Burnley F.C.

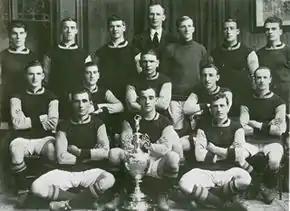
A black and white picture of Burnley posing behind a football trophy

Harry Windle was named chairman in 1909, after which the club's finances turned around. In 1910, the Burnley directors changed the club's colours from green to claret and blue, and appointed John Haworth as the team's new manager. In 1912–13, the side won promotion to the first tier, and the following season, Burnley won their first major honour, beating Liverpool in the 1914 FA Cup final. Bert Freeman scored the only goal as Burnley became the first club to defeat five top tier sides in one cup season. Tommy Boyle became the first captain to receive the trophy from a reigning monarch, King George V. The team finished second to West Bromwich Albion in 1919–20, before winning their first ever First Division championship in 1920–21. Burnley lost the opening three games but went unbeaten in the following 30 league matches, setting an English record. Nine seasons later, the team were relegated to the Second Division. They struggled in the second tier and avoided a further relegation in 1931–32 by two points. The years through to the outbreak of the Second World War were characterised by mid-table league finishes.